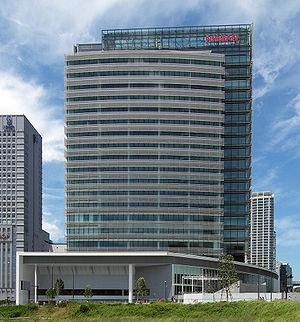
Nissan Motor Company, Limited, Nissan est un constructeur automobile japonais né sous le nom de Datsun. Son siège social est à Yokohama depuis 2010. Il est lié au constructeur français Renault depuis 1999 à travers l'Alliance Renault-Nissan qui est au premier semestre 2017, le premier groupe automobile mondial.